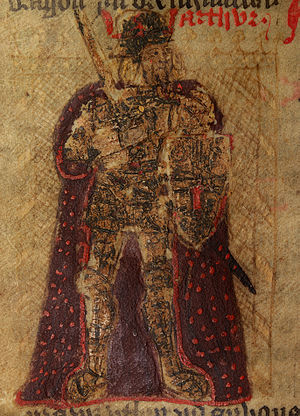
Kong Arthur
15. århundrede
Kong Arthur var en legendarisk britisk leder fra det sene 5. og tidlige 6. århundrede, som ifølge middelalderhistorier og romaner ledede forsvaret af det romersk-keltiske England mod saxernes angreb i begyndelsen af det 6. århundrede. Detaljerne i Arthurs historie er hovedsagelig stykket sammen af folklore og digterisk fantasi, og hans historiske eksistens debatteres og bestrides af moderne historikere. Baggrunden for historierne er hentet fra forskellige kilder, herunder Annales Cambriae, de Historia Brittonum og Gildas' De Excidio et Conquestu Britanniae. Arthurs kaldes Y Gododdin i tidlige digte.